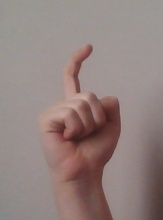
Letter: ra